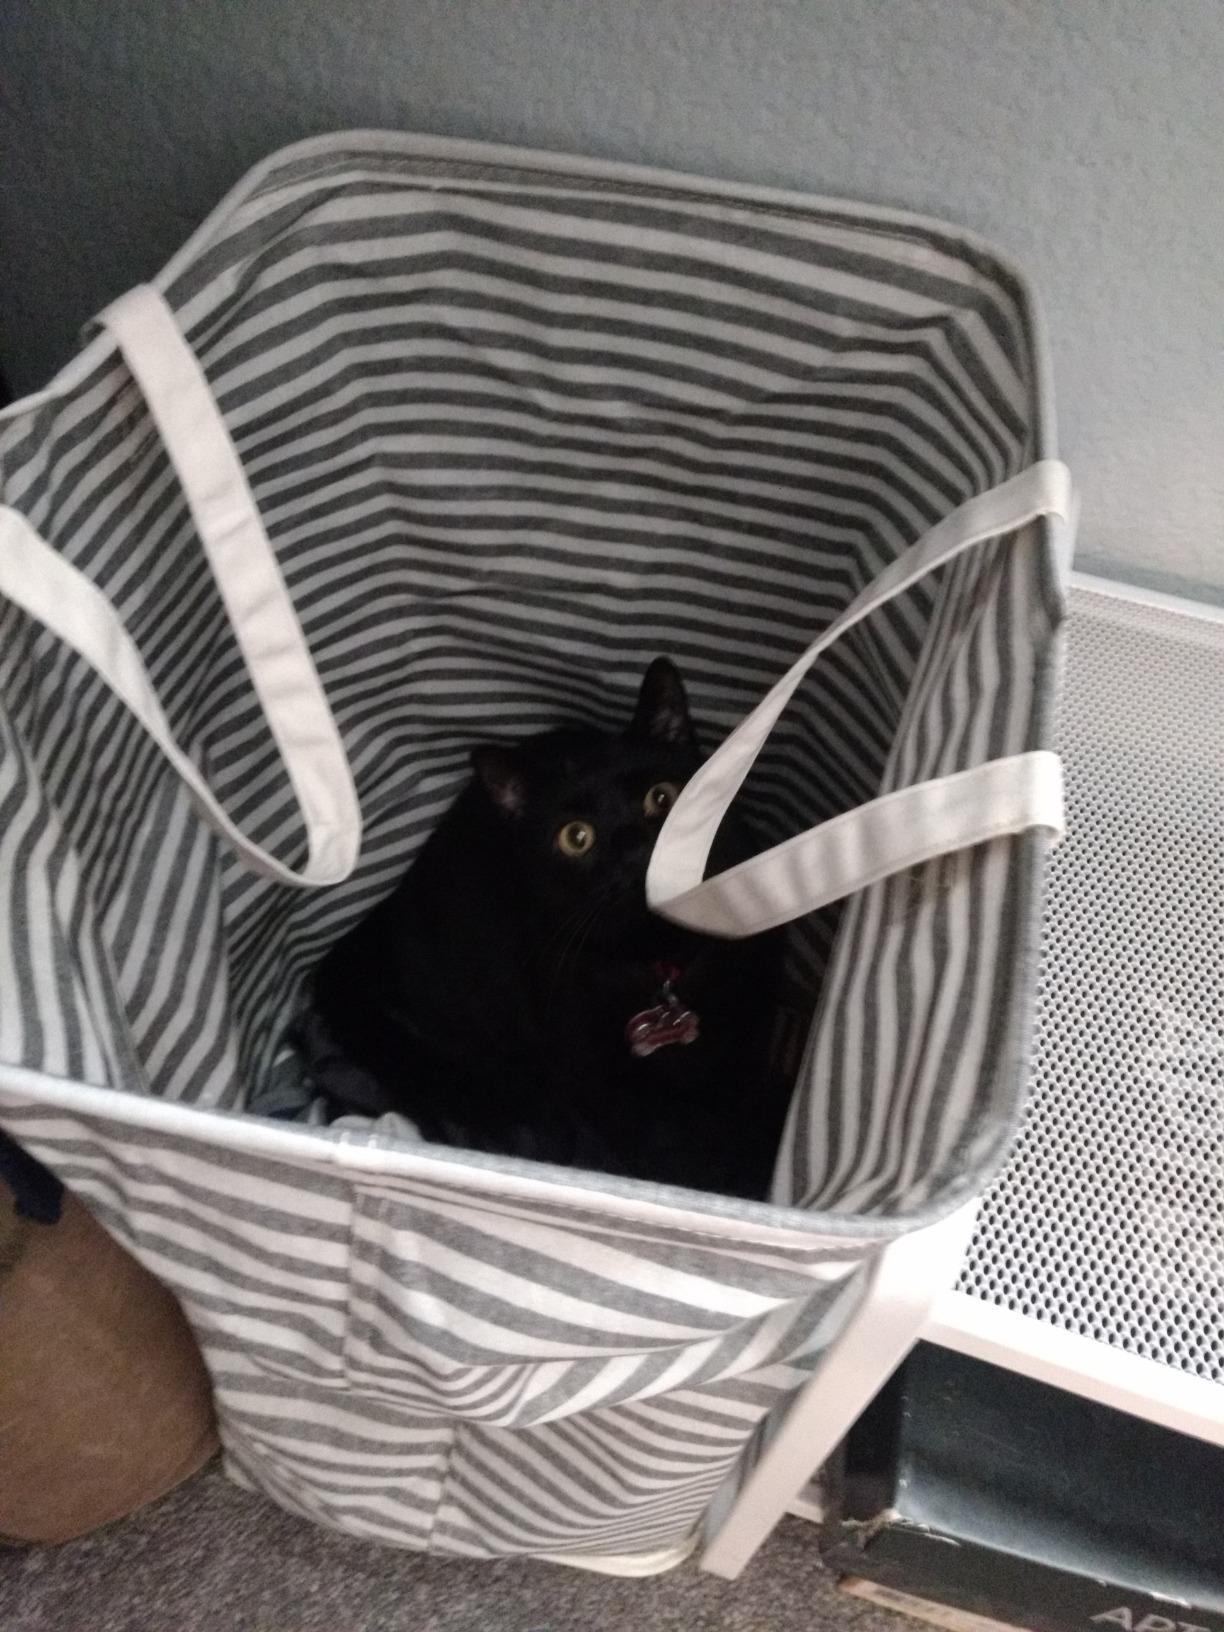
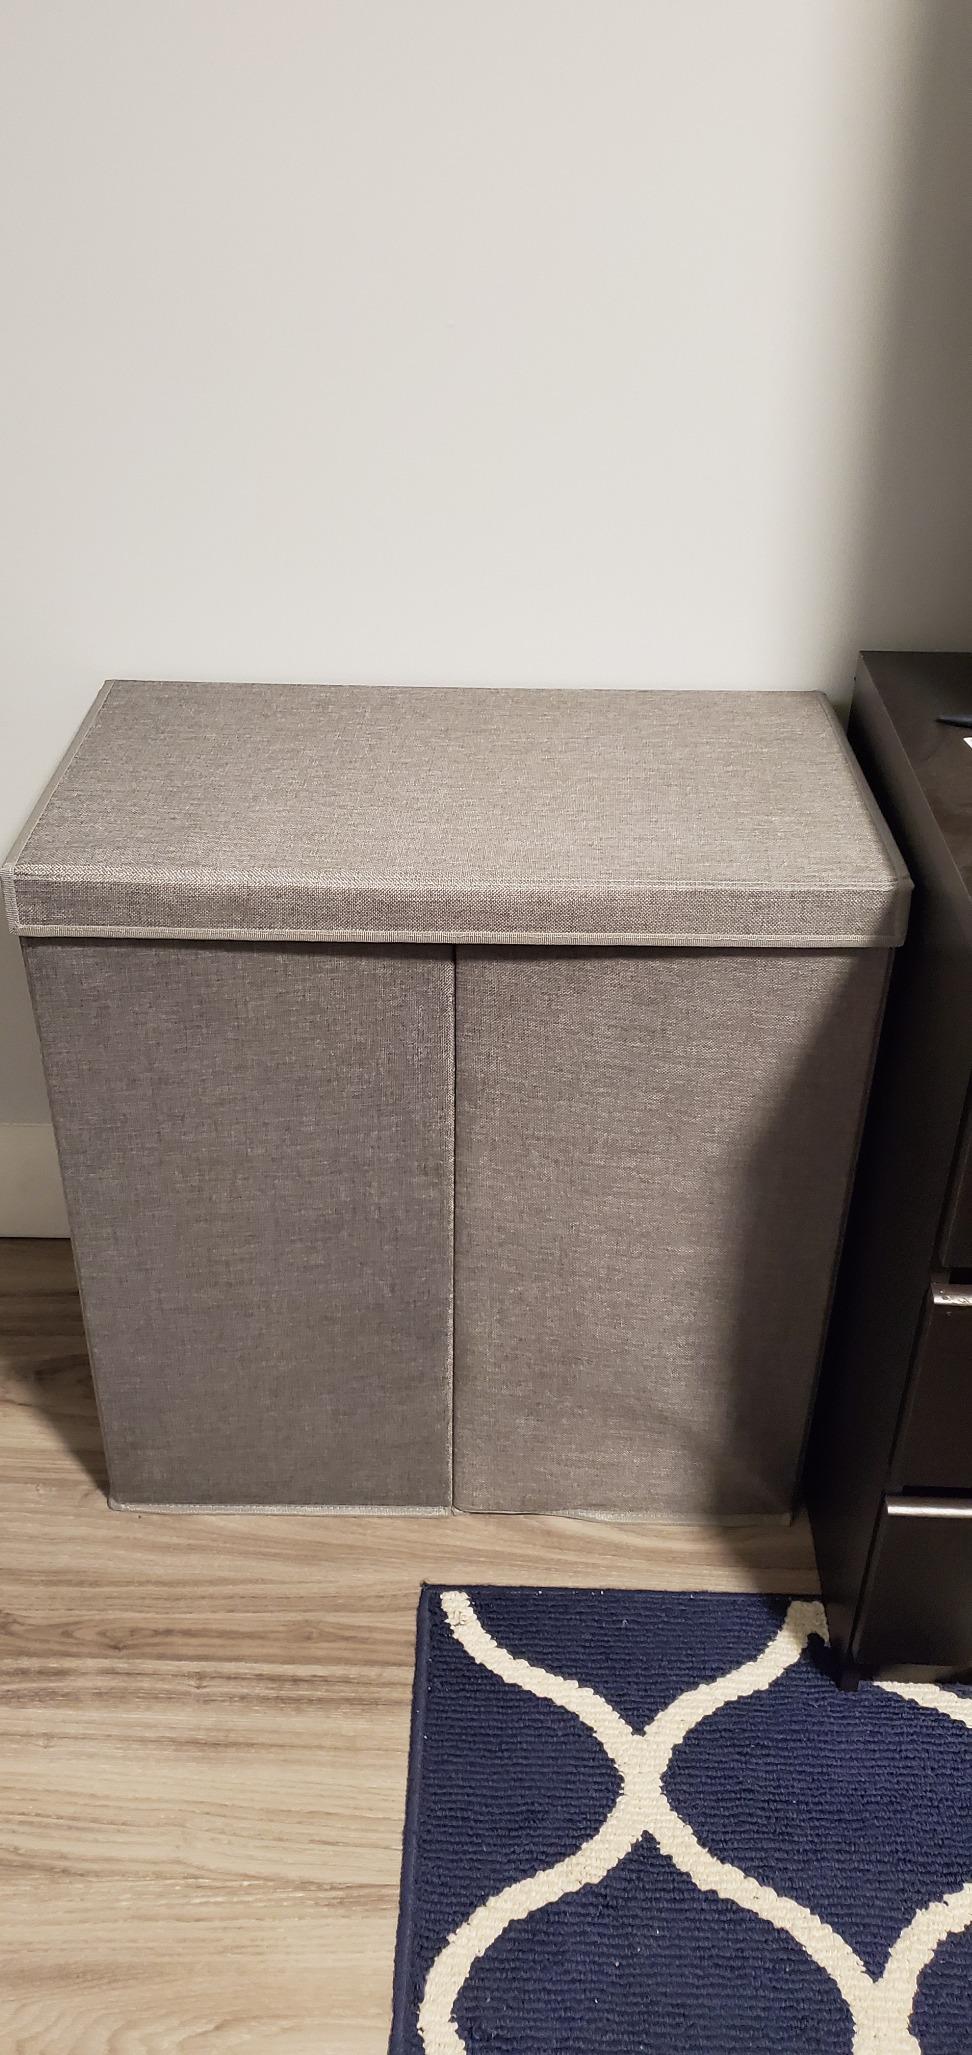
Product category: items_hamper
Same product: no